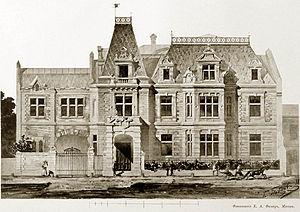
Piotr Samoïlovitch Boïtsov, né le 1849 à Nijni-Novgorod, décédé après 1918 à Moscou, est un artiste russe, designer, architecte de l'éclectisme qui s'est spécialisé dans la construction d'immeubles de style néogothique. Il a réalisé de telles constructions dans la région de Moscou, de Vladimir, de Kiev et de Nijni-Novgorod. Les détails de sa biographie sont peu connus.